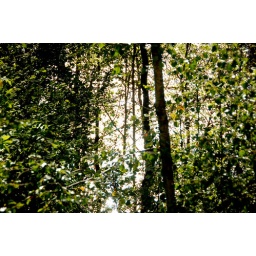
this is actually the trees reflecting in water